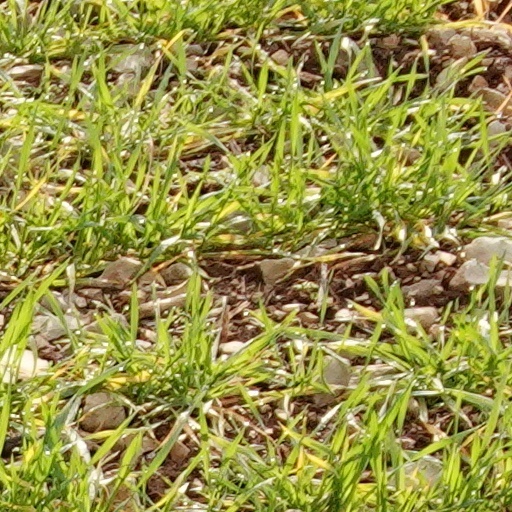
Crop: wheat